Justin Wilson (racing driver)

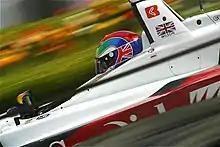
Wilson competing for RuSPORT at the 2005 Toyota Grand Prix of Long Beach

After the season, Wilson declared his wish to remain in the CCWS for the 2005 season and enquired several teams about employment. Car owner Carl Russo signed him to replace Michel Jourdain Jr. at the RuSPORT team in November 2004. Wilson worked with driver coach Barry Waddell, and cautioned his rivals he was ready to win races due to further car and driver development. In the No. 9 Lola-Ford car, Wilson took three fourth-place finishes in the first three rounds before earning his first series pole position at the Champ Car Grand Prix of Portland. He led the final ten laps of the Molson Indy Toronto to claim his first series victory. Wilson followed that victory with four more top-ten finishes, and ended the season with a second career win at the Gran Premio Telmex/Tecate from pole position. He amassed 265 points to finish third in the drivers' championship; his qualifying results improved with nine top fives.